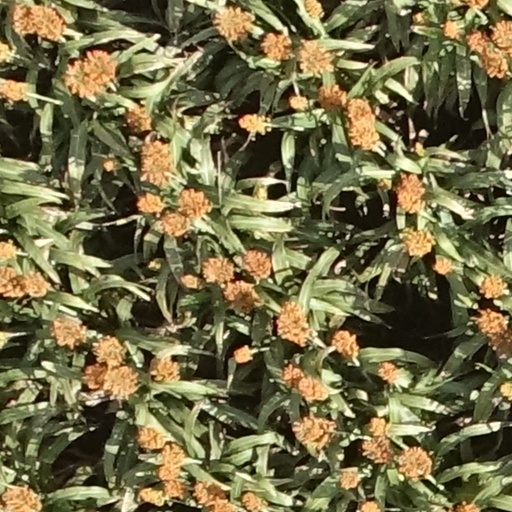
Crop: sorghum